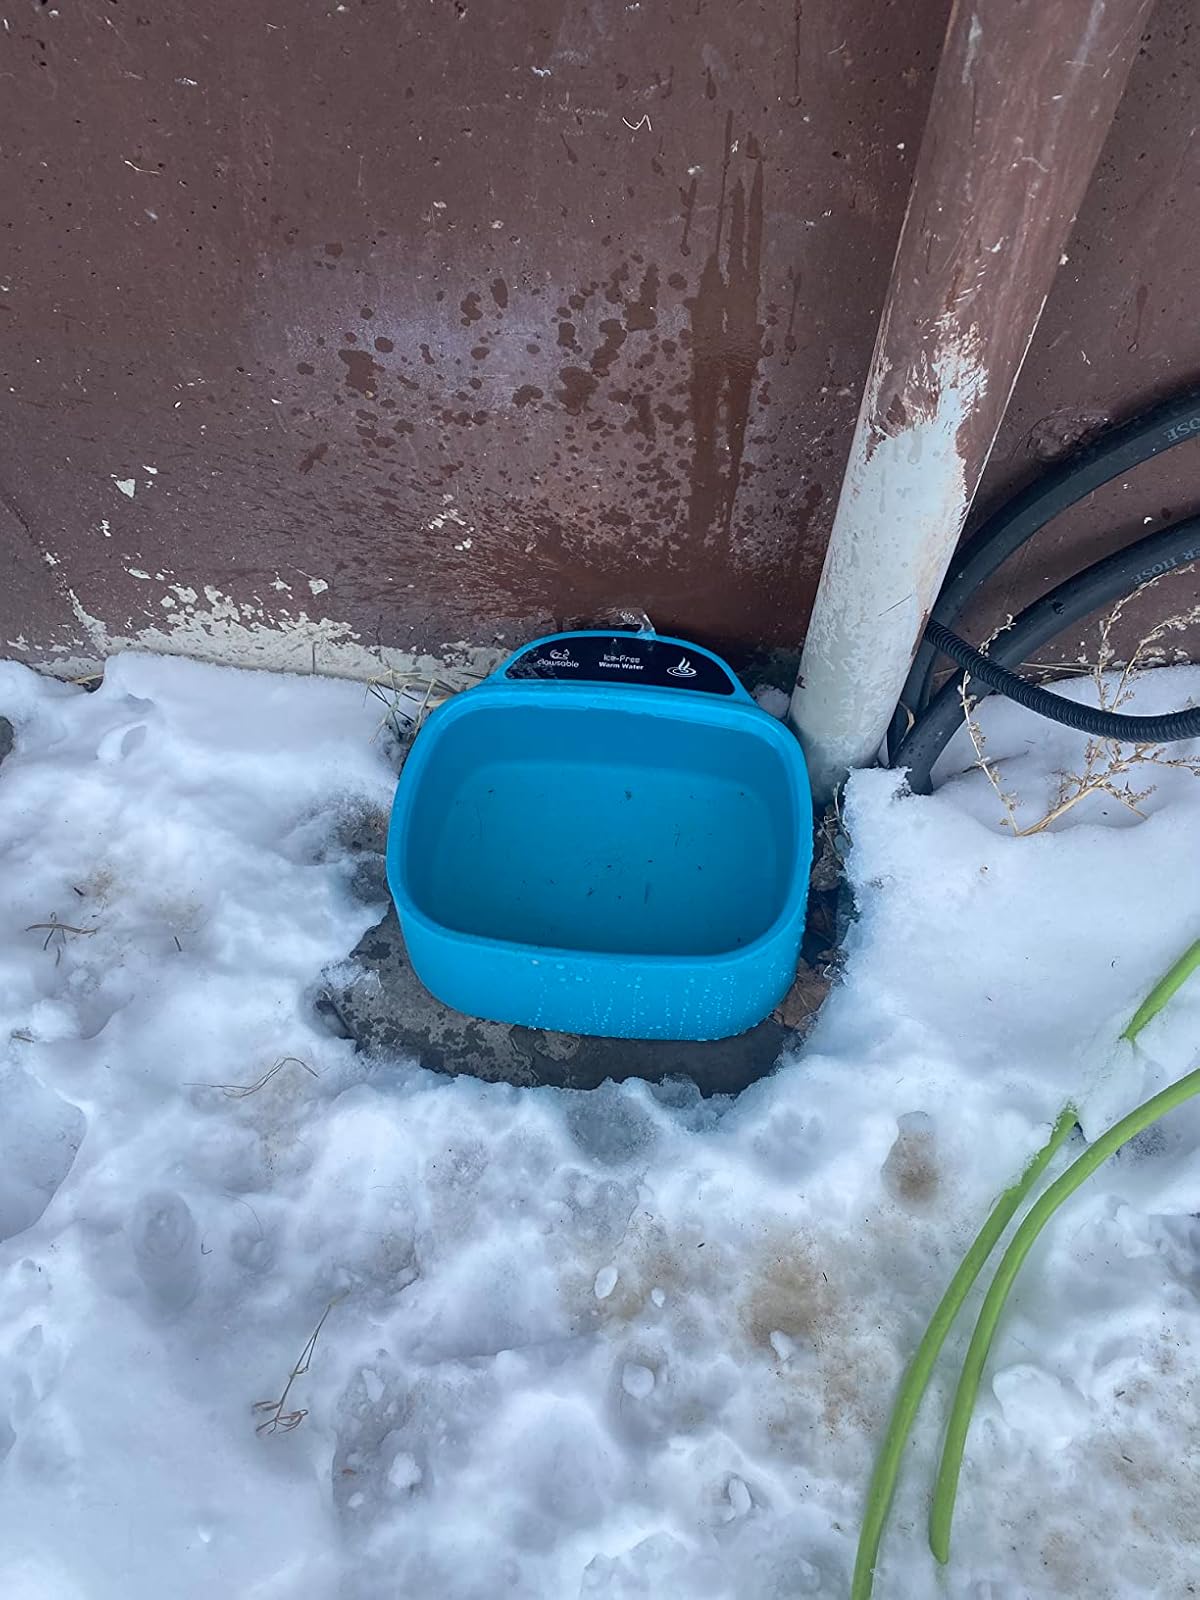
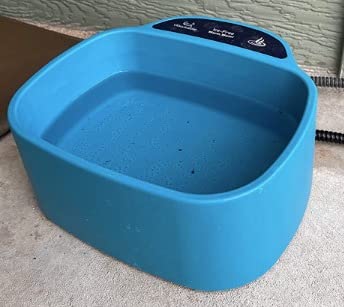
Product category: items_bowl
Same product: yes